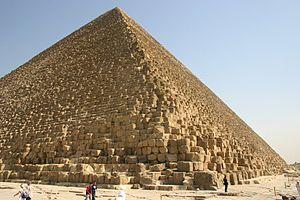
Cet article retrace la chronologie des plus hautes structures du monde toutes catégories confondues.
Le Mystère de la Grande Pyramide est la deuxième aventure de la série de bande dessinée Blake et Mortimer, scénarisée et dessinée par Edgar P. Jacobs. Elle est composée des quatrième et cinquième albums de la série.